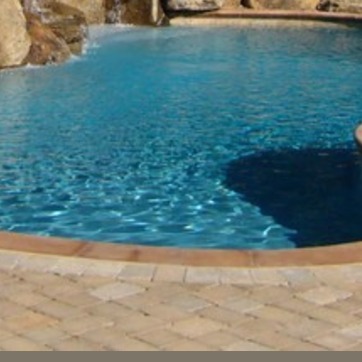
Material: water